Big Sur Coast Highway

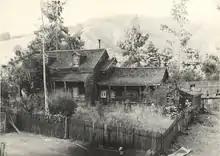
William W. Post built a home in Big Sur in 1867 when he was foreman on the Soberanes Rancho. It is a historical landmark today.

In 1886, Bixby partnered with William W. Post and they improved and realigned what became known as the Old Coast Road south to Post's ranch near Sycamore Canyon. At Bixby Creek Canyon, the road was necessarily built inland to circumvent the deep canyon. The road from Bixby Canyon climbed steep Cerro Hill and crossed the Little Sur River where its two forks diverted. The road entered the Cooper Ranch (formerly Rancho El Sur) and continued south about south to the Pfeiffer Ranch. In 1920, the trip from Carmel in a light spring wagon pulled by two horses could be completed in about 11 hours. A lumber wagon pulled by four horses could make the trip in 13 hours. Bixby obtained a patent on April 10, 1889, for south of Mill Creek.